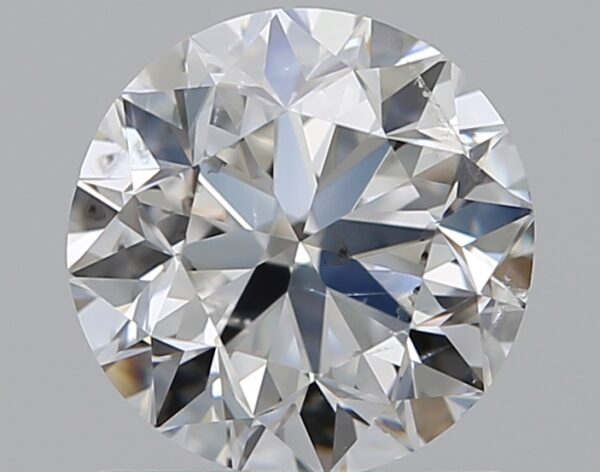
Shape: round
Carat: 1
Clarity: I1
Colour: F
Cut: VG
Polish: EX
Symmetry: VG
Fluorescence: N
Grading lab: GIA
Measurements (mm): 6.16 x 6.24 x 4.02